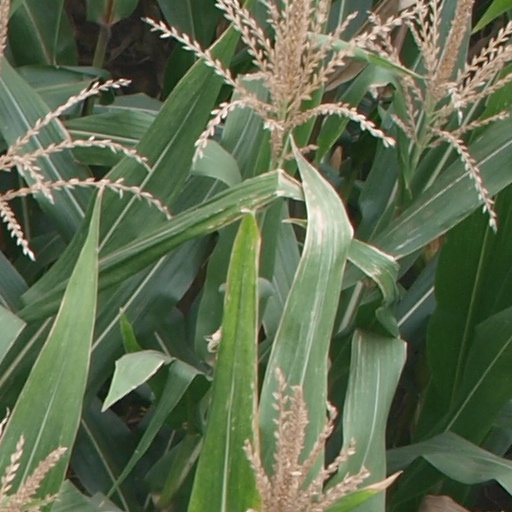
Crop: maize; corn